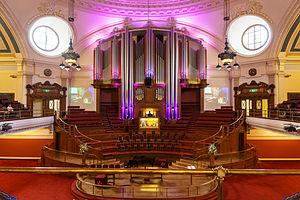
Le Westminster Central Hall est un édifice historique religieux et polyvalent de la ville de Londres au Royaume-Uni, situé face à l'abbaye de Westminster dans le district de Westminster.